Alcoholic beverage

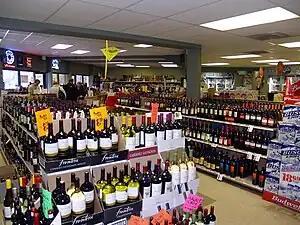
A liquor store in the United States. Global sales of alcoholic beverages exceeded $1.5 trillion in 2017.

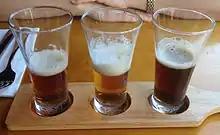
A beer flight of three beers, on a wooden beer paddle, served by a bar in Brisbane, Australia

The average number of people who drink was 39% for males and 25% for females (2.4 billion people in total). Females on average drink 0.7 drinks per day while males drink 1.7 drinks per day. The rates of drinking varies significantly in different areas of the world.